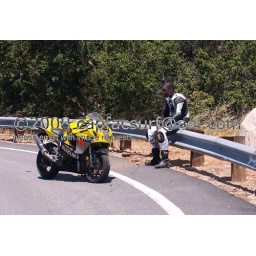
I ran up the hill and rounded the bend to see the lucky fellow sitting in a stunned daze.